New England (New South Wales)

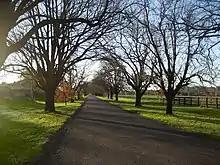
The New England Countryside: King George Avenue in Tamworth

There is a wide range of 27 main national parks and over 30 nature reserves in the New England area of the NSW National Parks and Wildlife Service region, plus Mount Kaputar National Park which is in the Central Region. National parks including World Heritage listed areas that form part of the Central Eastern Rainforest Reserves (CERRA), gorge country and wild rivers on the rugged eastern fringe of the region include: